Lichen sclerosus

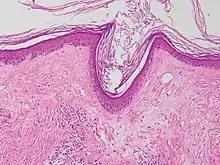
Photomicrograph of extragenital lichen sclerosus: epidermal atrophy, follicular plugging and basal vacuolization, and sclerosis with initial homogenization of collagen in the dermis.

The disease often goes undiagnosed for several years because it is either not recognized or misdiagnosed. For women, LSc is most commonly misdiagnosed as Vulvovaginal Candidiasis, also known as a yeast infection, because of the similarities in their symptoms and high frequency of occurrence (about 75% of women experience a yeast infection at least once in their lifetime). An estimated 8% of women experience yeast infections more than 4 times per year. Lichens Sclerosis may not be correctly diagnosed until the patient is referred to a specialist after failing multiple courses of anti-fungals.